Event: Nepal Earthquake
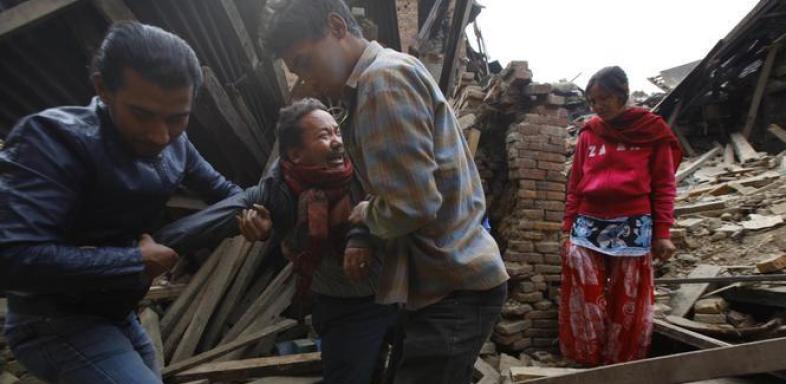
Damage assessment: damage